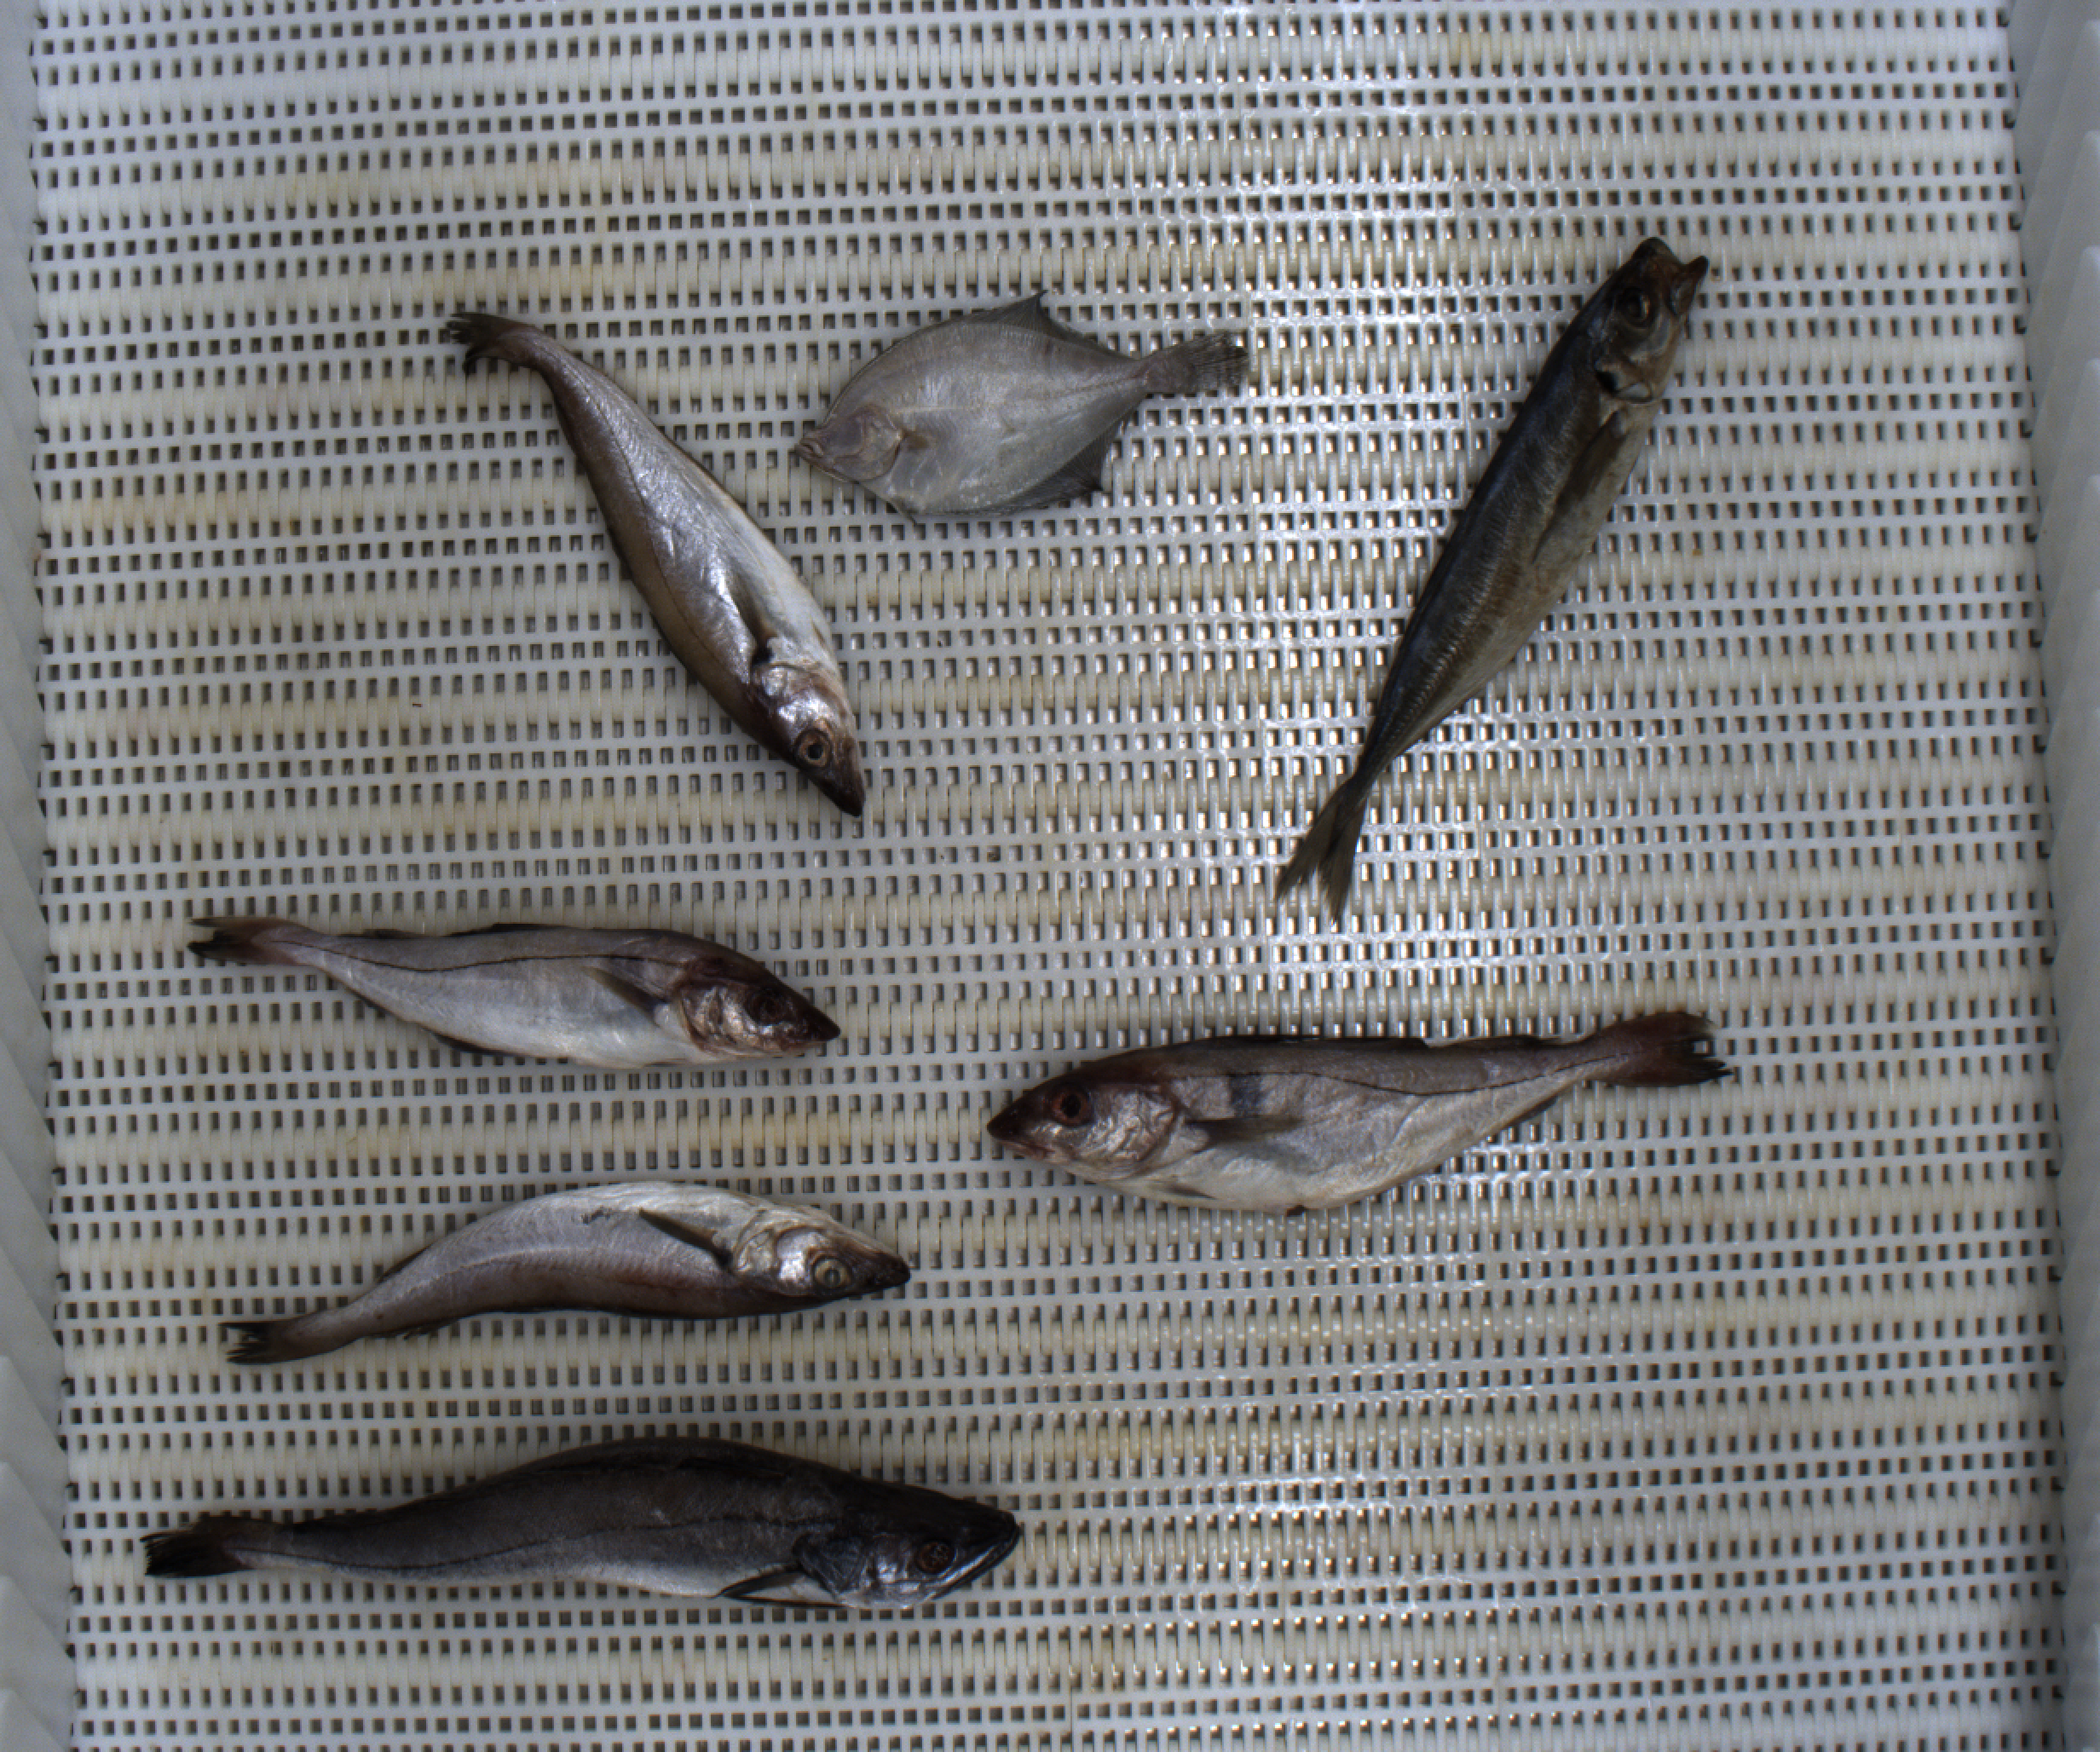
Total fish: 7
Cod: 0
Haddock: 2
Whiting: 2
Hake: 1
Horse mackerel: 1
Saithe: 0
Other: 1